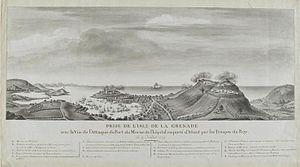
Vue générale de l'assaut français sur l'île de la Grenade, le 4 juillet 1779 pendant la guerre d'Indépendance américaine.
La prise de Grenade est une expédition de l'armée française dirigée par le comte d'Estaing en juillet 1779 qui aboutit à la prise de l'île de Grenade, une des colonies des Indes occidentales britanniques. Cet évènement entre dans le cadre de la guerre d'indépendance américaine. Le débarquement intervient le 2 juillet et les troupes françaises prennent ensuite d'assaut les fortifications britanniques d'Hospital Hill surplombant la capitale Saint-Georges. Après leur prise, les canons britanniques sont utilisés contre leurs anciens propriétaires positionnés dans le fort George. C'est à ce moment-là que le gouverneur Lord Macartney engage les pourparlers.